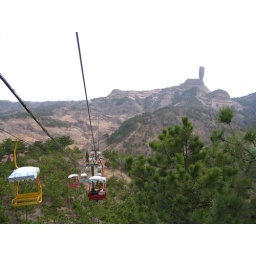
China's longest cable car runs to the thumb mountain near Chengde